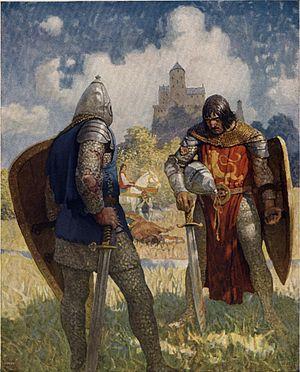
Lanzelet est un roman du cycle arthurien en moyen haut-allemand écrit vers 1200 par l'auteur de langue allemande Ulrich von Zatzikhoven. Composé de 9 444 vers, le roman raconte l'histoire et les aventures du chevalier Lanzelet. Il est le premier roman allemand de Lancelot, les autres grands auteurs médiévaux allemands comme Walther von der Vogelweide, Hartmann von Aue et Wolfram von Eschenbach ayant rédigé leurs œuvres sur d'autres thèmes.